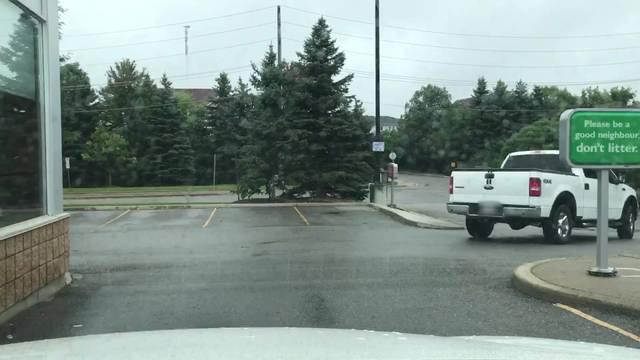
Region: Canada
Coordinates: 44.054, -79.43